Question: How many horses are there?
Tambaya: Nawane adadin dawakai a gurin?
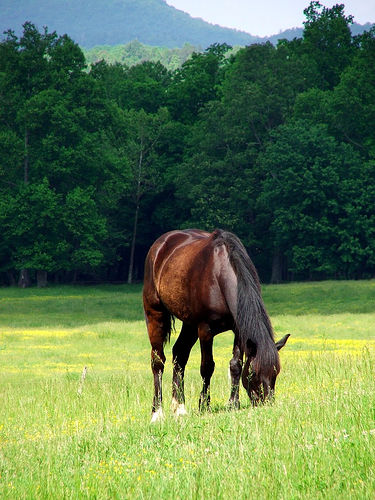
Answer: One.
Amsa: Ɗaya.